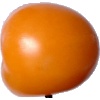
Label: Tomato Yellow 1